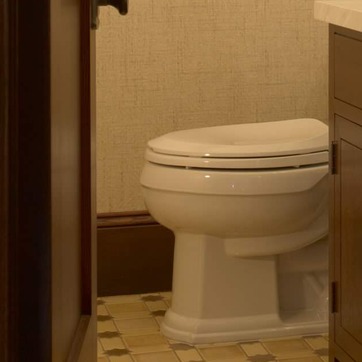
Material: ceramic